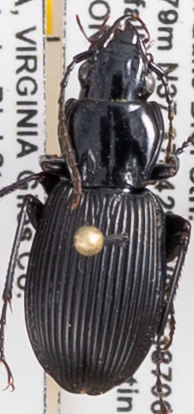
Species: Pterostichus lachrymosus
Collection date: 2021-05-18 04:00:00
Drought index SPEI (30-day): -1.082
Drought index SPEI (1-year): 1.06
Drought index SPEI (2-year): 1.45